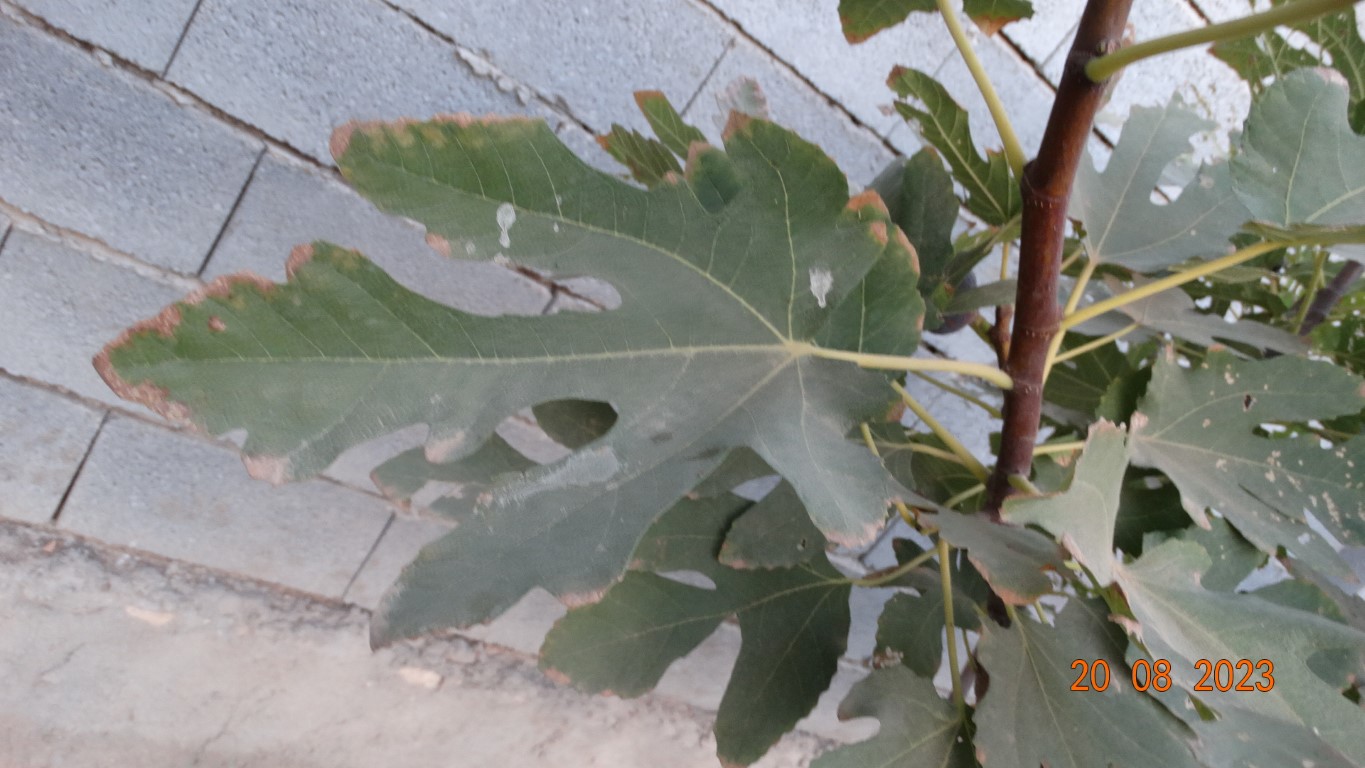
Label: infected